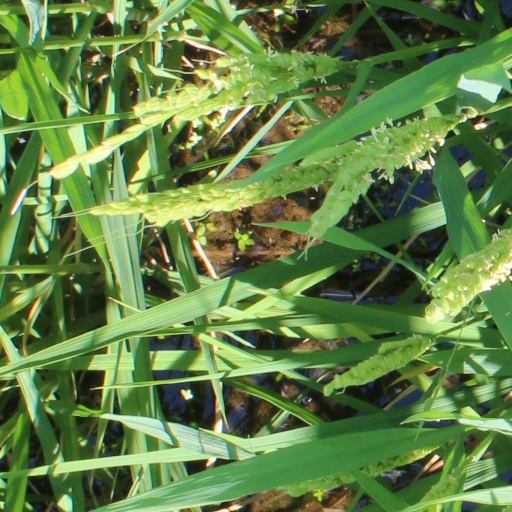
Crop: rice